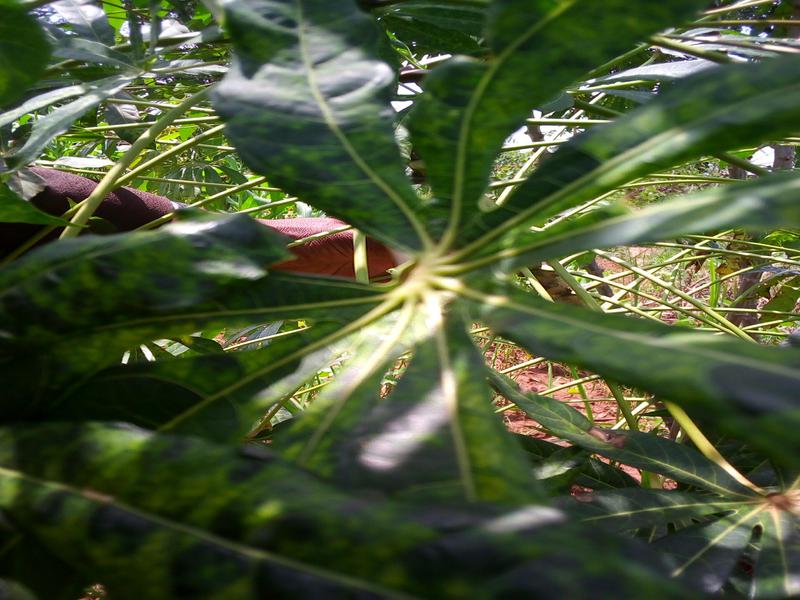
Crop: cassava
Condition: mosaic_disease